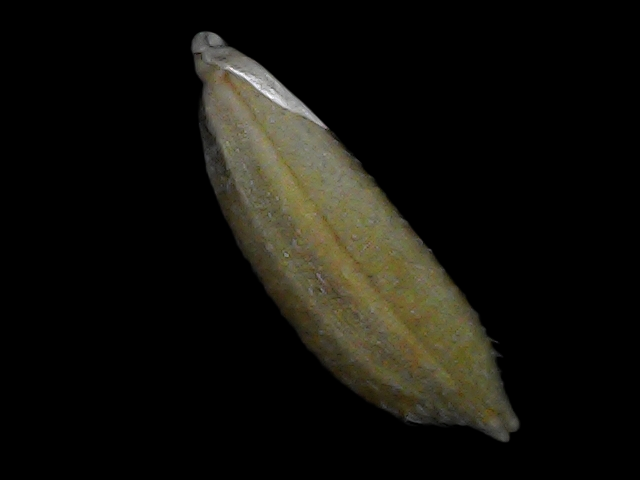
Rice variety: Bd93